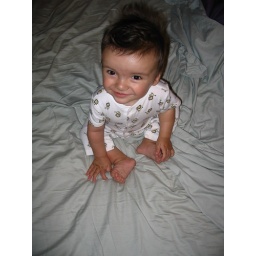
Sitting up in the cute Old Navy lion jammies Grandma Nita sent